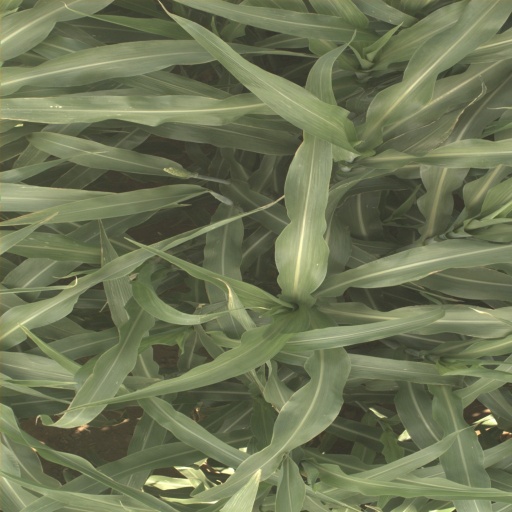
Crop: sorghum